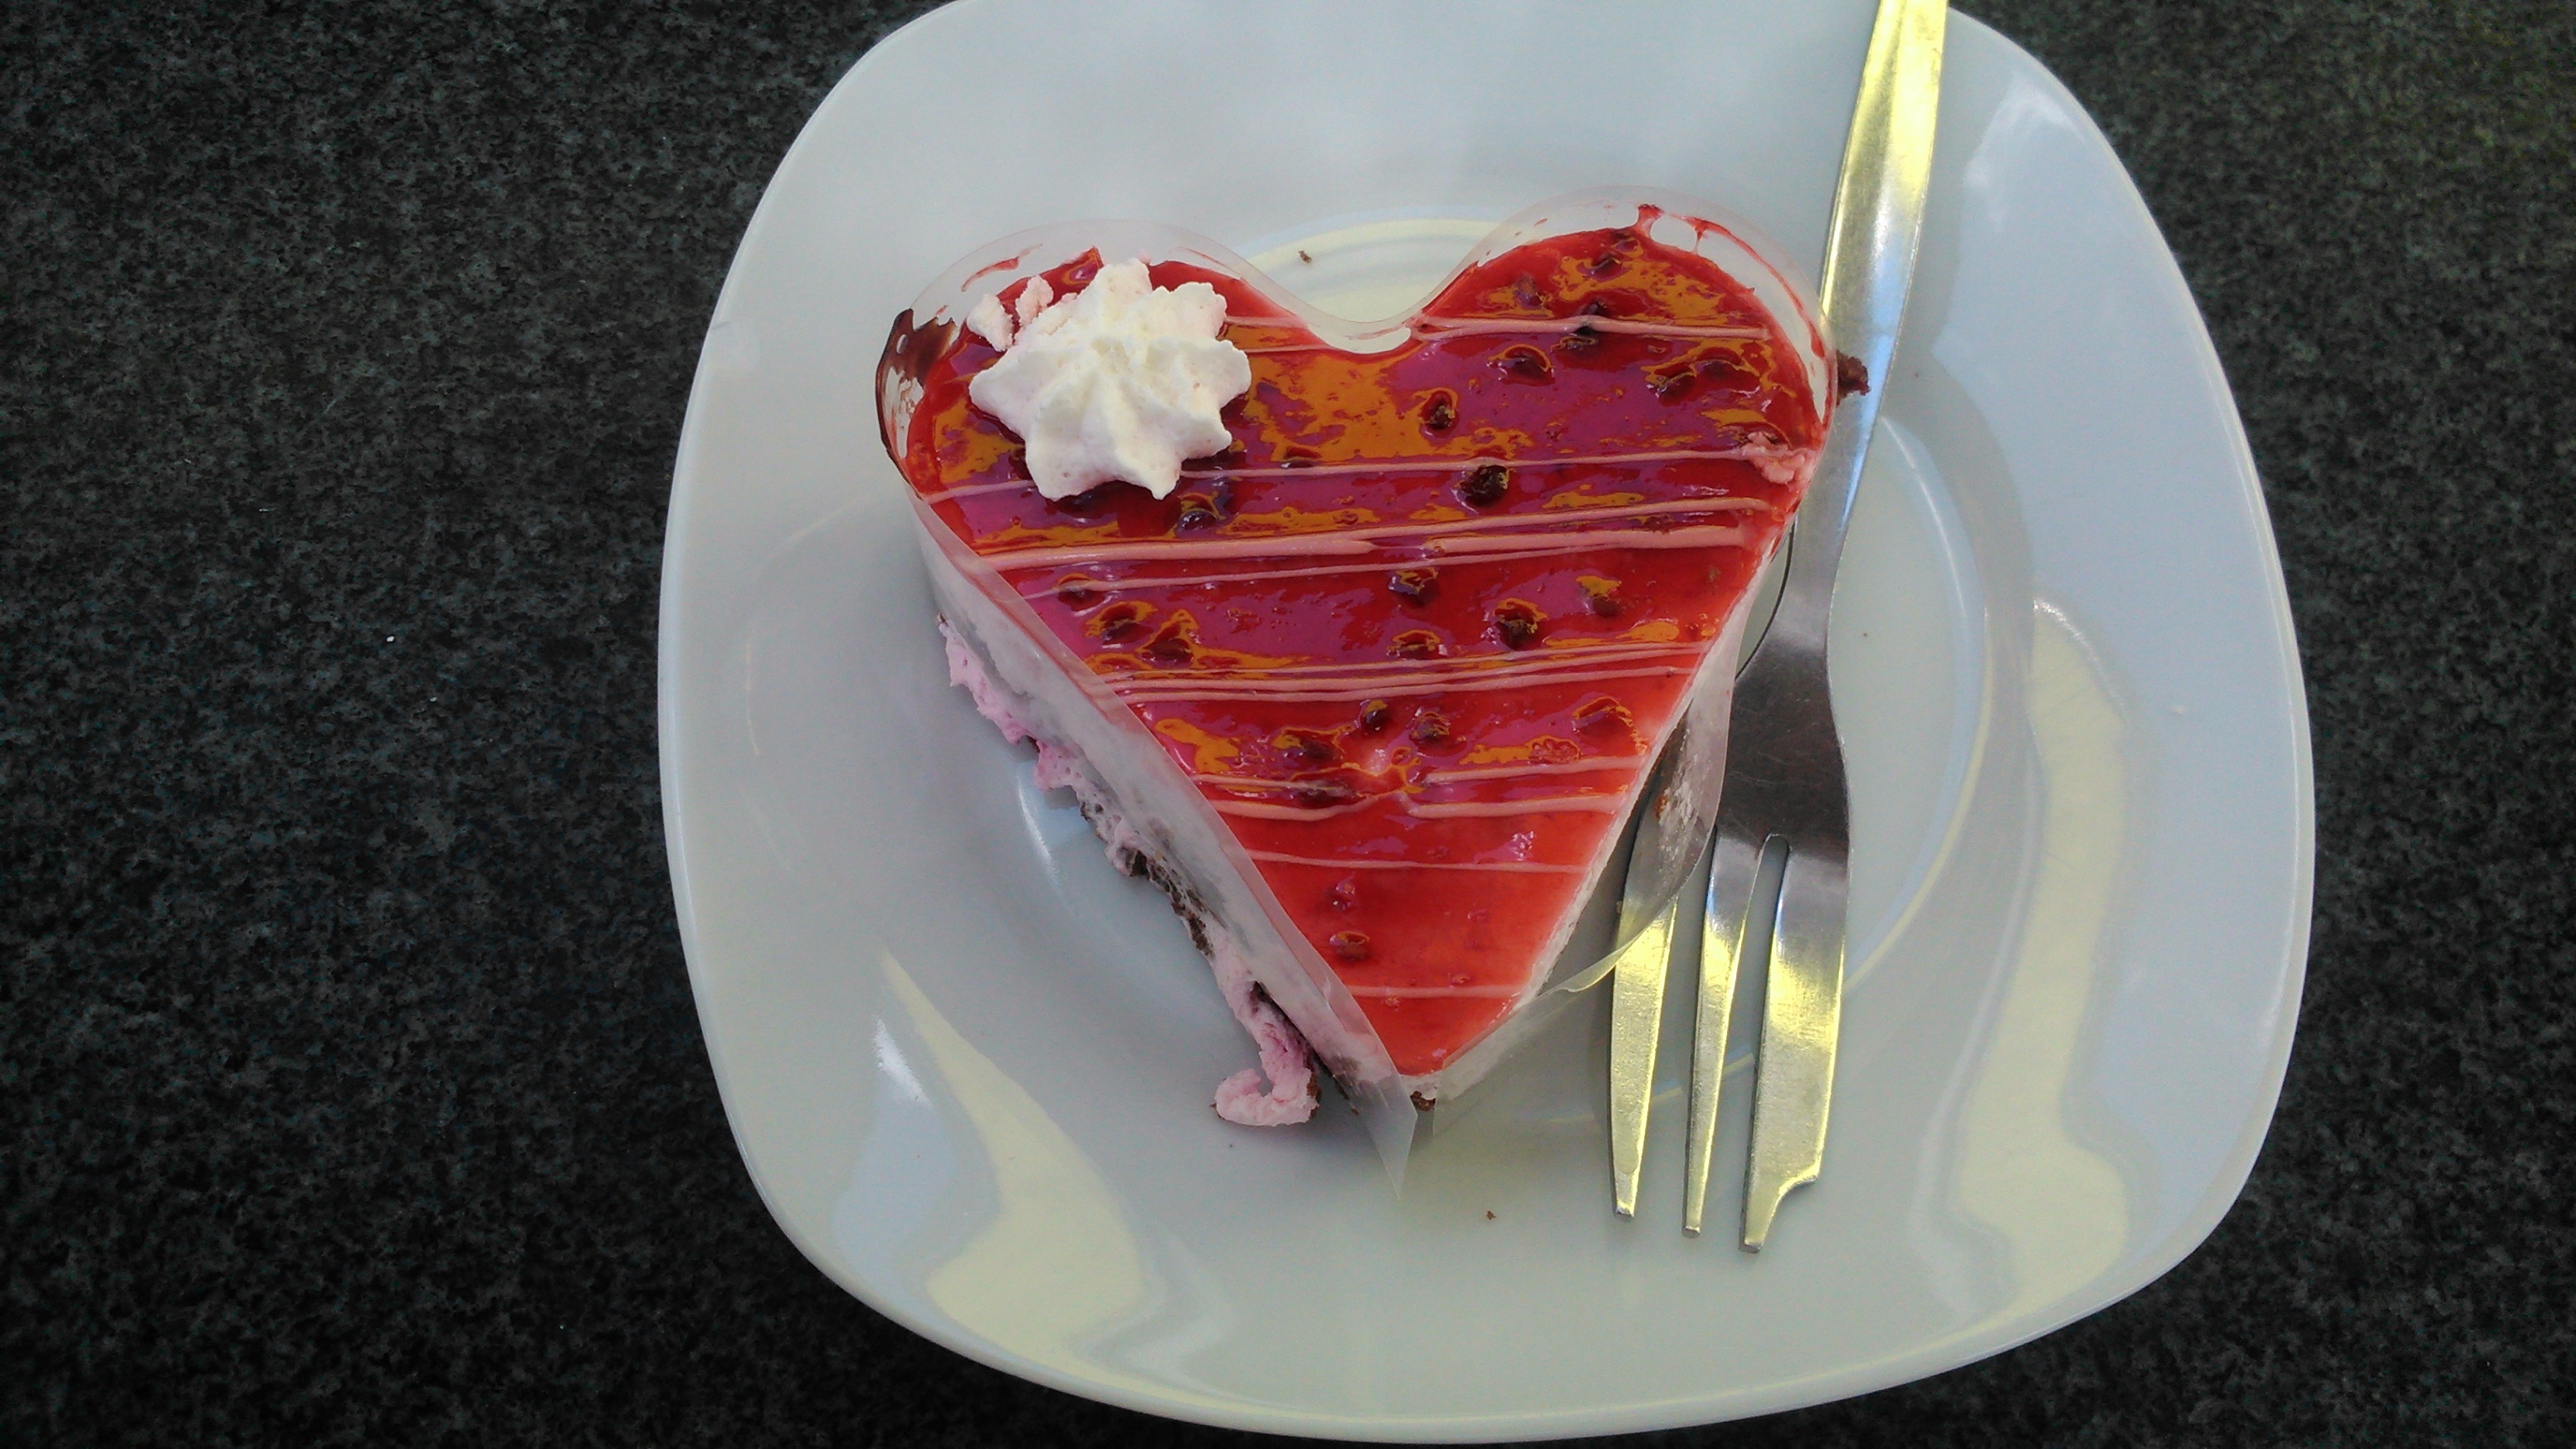
glass, recreation, love, heart, food, produce, dessert, cake, jelly, icing, organ, porcelain, dishware